Simple Agi Ondh Love Story

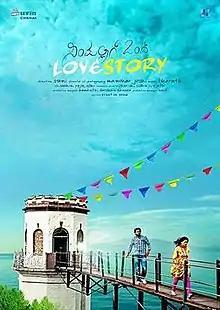

Simple Agi Ondh Love Story (or "Simpalaag Ond Love Story") is a 2013 Indian Kannada-language romantic comedy film written and directed by Suni, and stars Rakshit Shetty and Shwetha Srivatsav. The film was remade in Telugu in 2018 as "Idi Naa Love Story".